Multnomah Falls

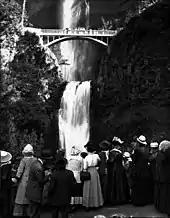
Visitors at the falls 1915

Beginning in 1884, the Oregon Railway and Navigation Company operated a stop at Multnomah Falls on their railway, which spanned from Portland to Pasco, Washington; this stop continued to operate until World War II, and included a timber bowstring truss bridge that spanned the falls at the present bridge's location. Around 1891, the bridge was reinforced, but was dismantled in 1899.